Shehu III Government

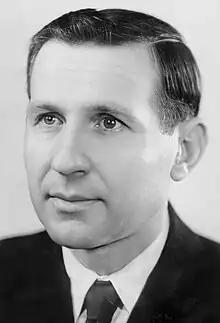

The Shehu III Government was a government of the Socialist People's Republic of Albania, formed on July 16, 1962, by Prime Minister Mehmet Shehu of the Party of Labour of Albania (PPSh). It succeeded the Shehu II Government and remained in office until July 14, 1966, when it was replaced by the .